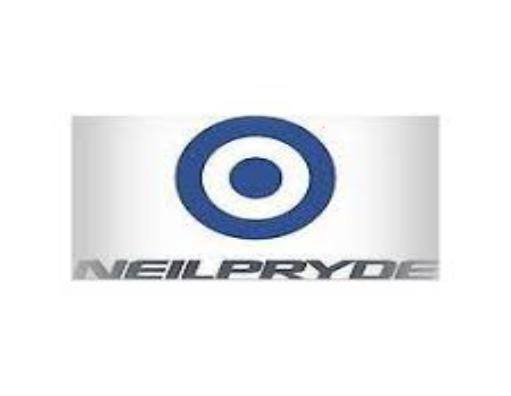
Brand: neil pryde-2
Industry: Sports